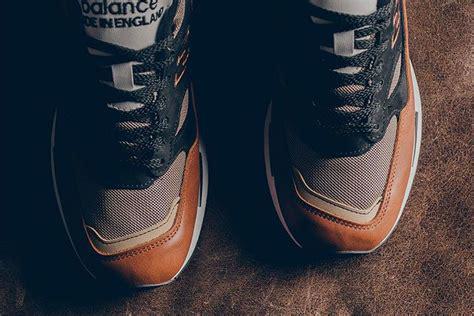
Brand: New
Model: Balance 1500